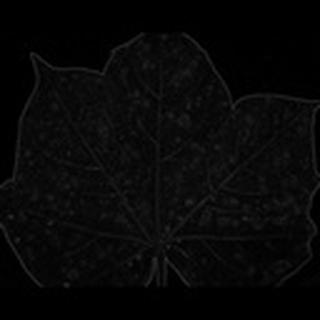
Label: cotton_target_spot